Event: Nepal Earthquake
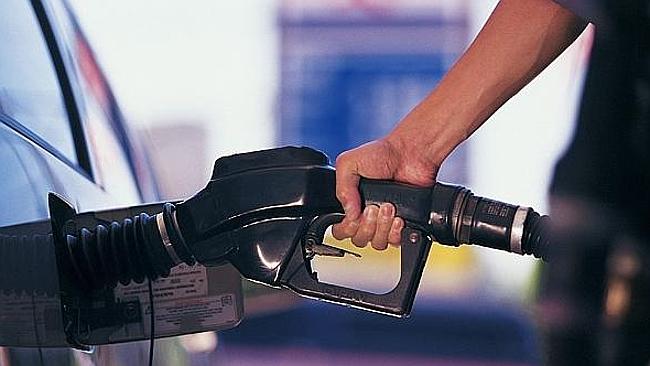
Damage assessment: no_damage